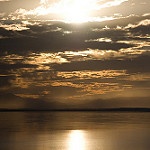
Label: sea